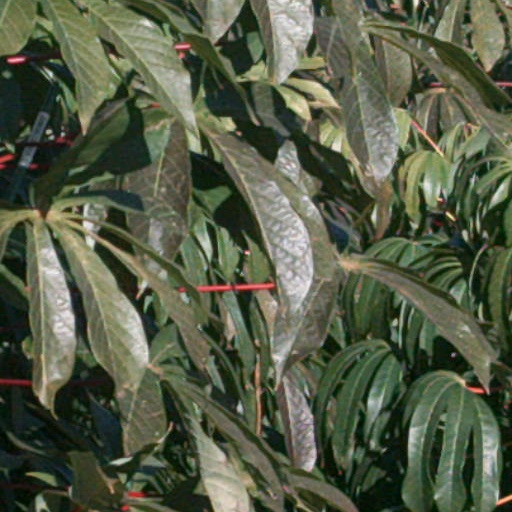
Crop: cassava